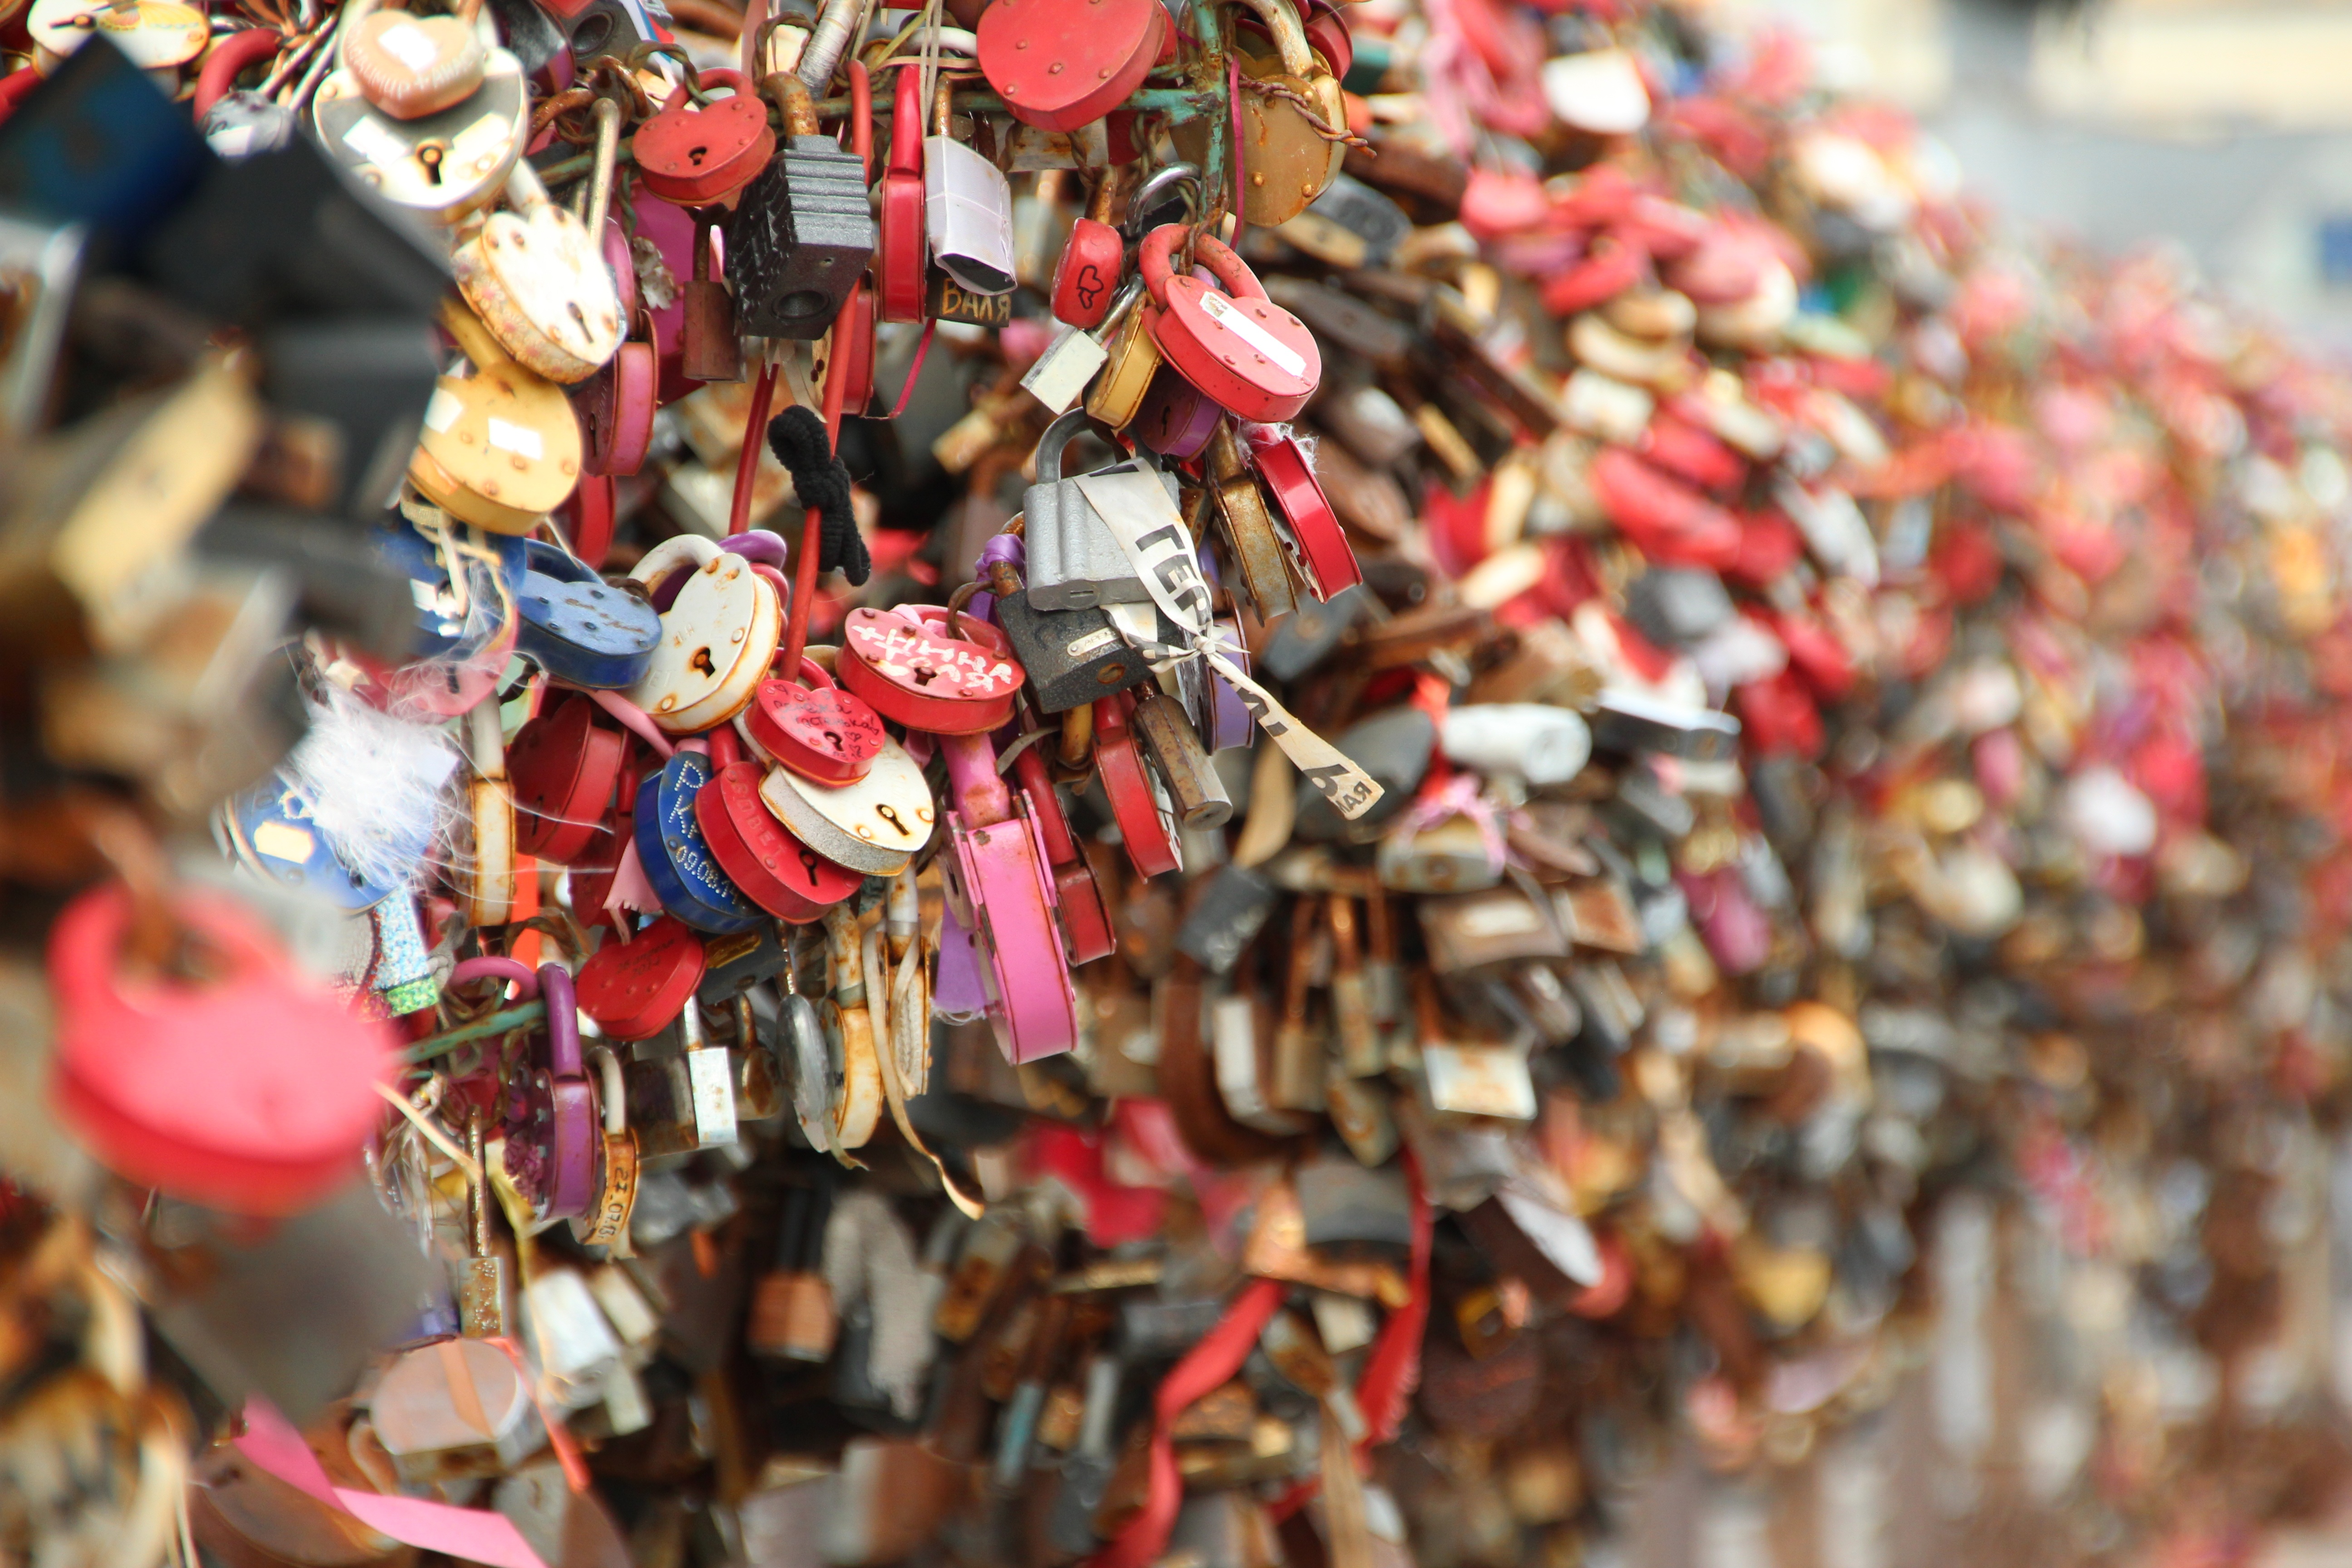
crowd, love, castle, padlock, castles, love castle, love locks